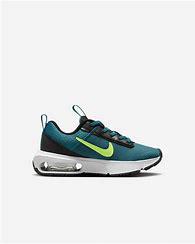
Brand: Nike
Model: Air Max Intrlk Lite